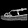
Label: Sandal